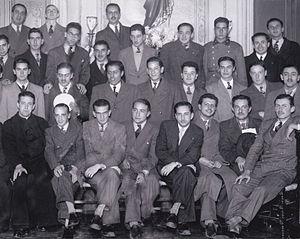
Saint Albert Hurtado Cruchaga, né le 22 janvier 1901 à Viña del Mar et mort le 18 août 1952 à Santiago du Chili, est un prêtre Jésuite chilien. Très engagé dans l'apostolat social, avec une attention particulière pour les enfants et les familles défavorisées, il est le fondateur de l'œuvre Hogar de Cristo. Ne délaissant pas la réflexion sociale, il fut également écrivain et fondateur de la revue Mensaje. Béatifié en octobre 1994, il est canonisé par Benoît XVI le 23 octobre 2005. Liturgiquement, il est commémoré le 18 août.